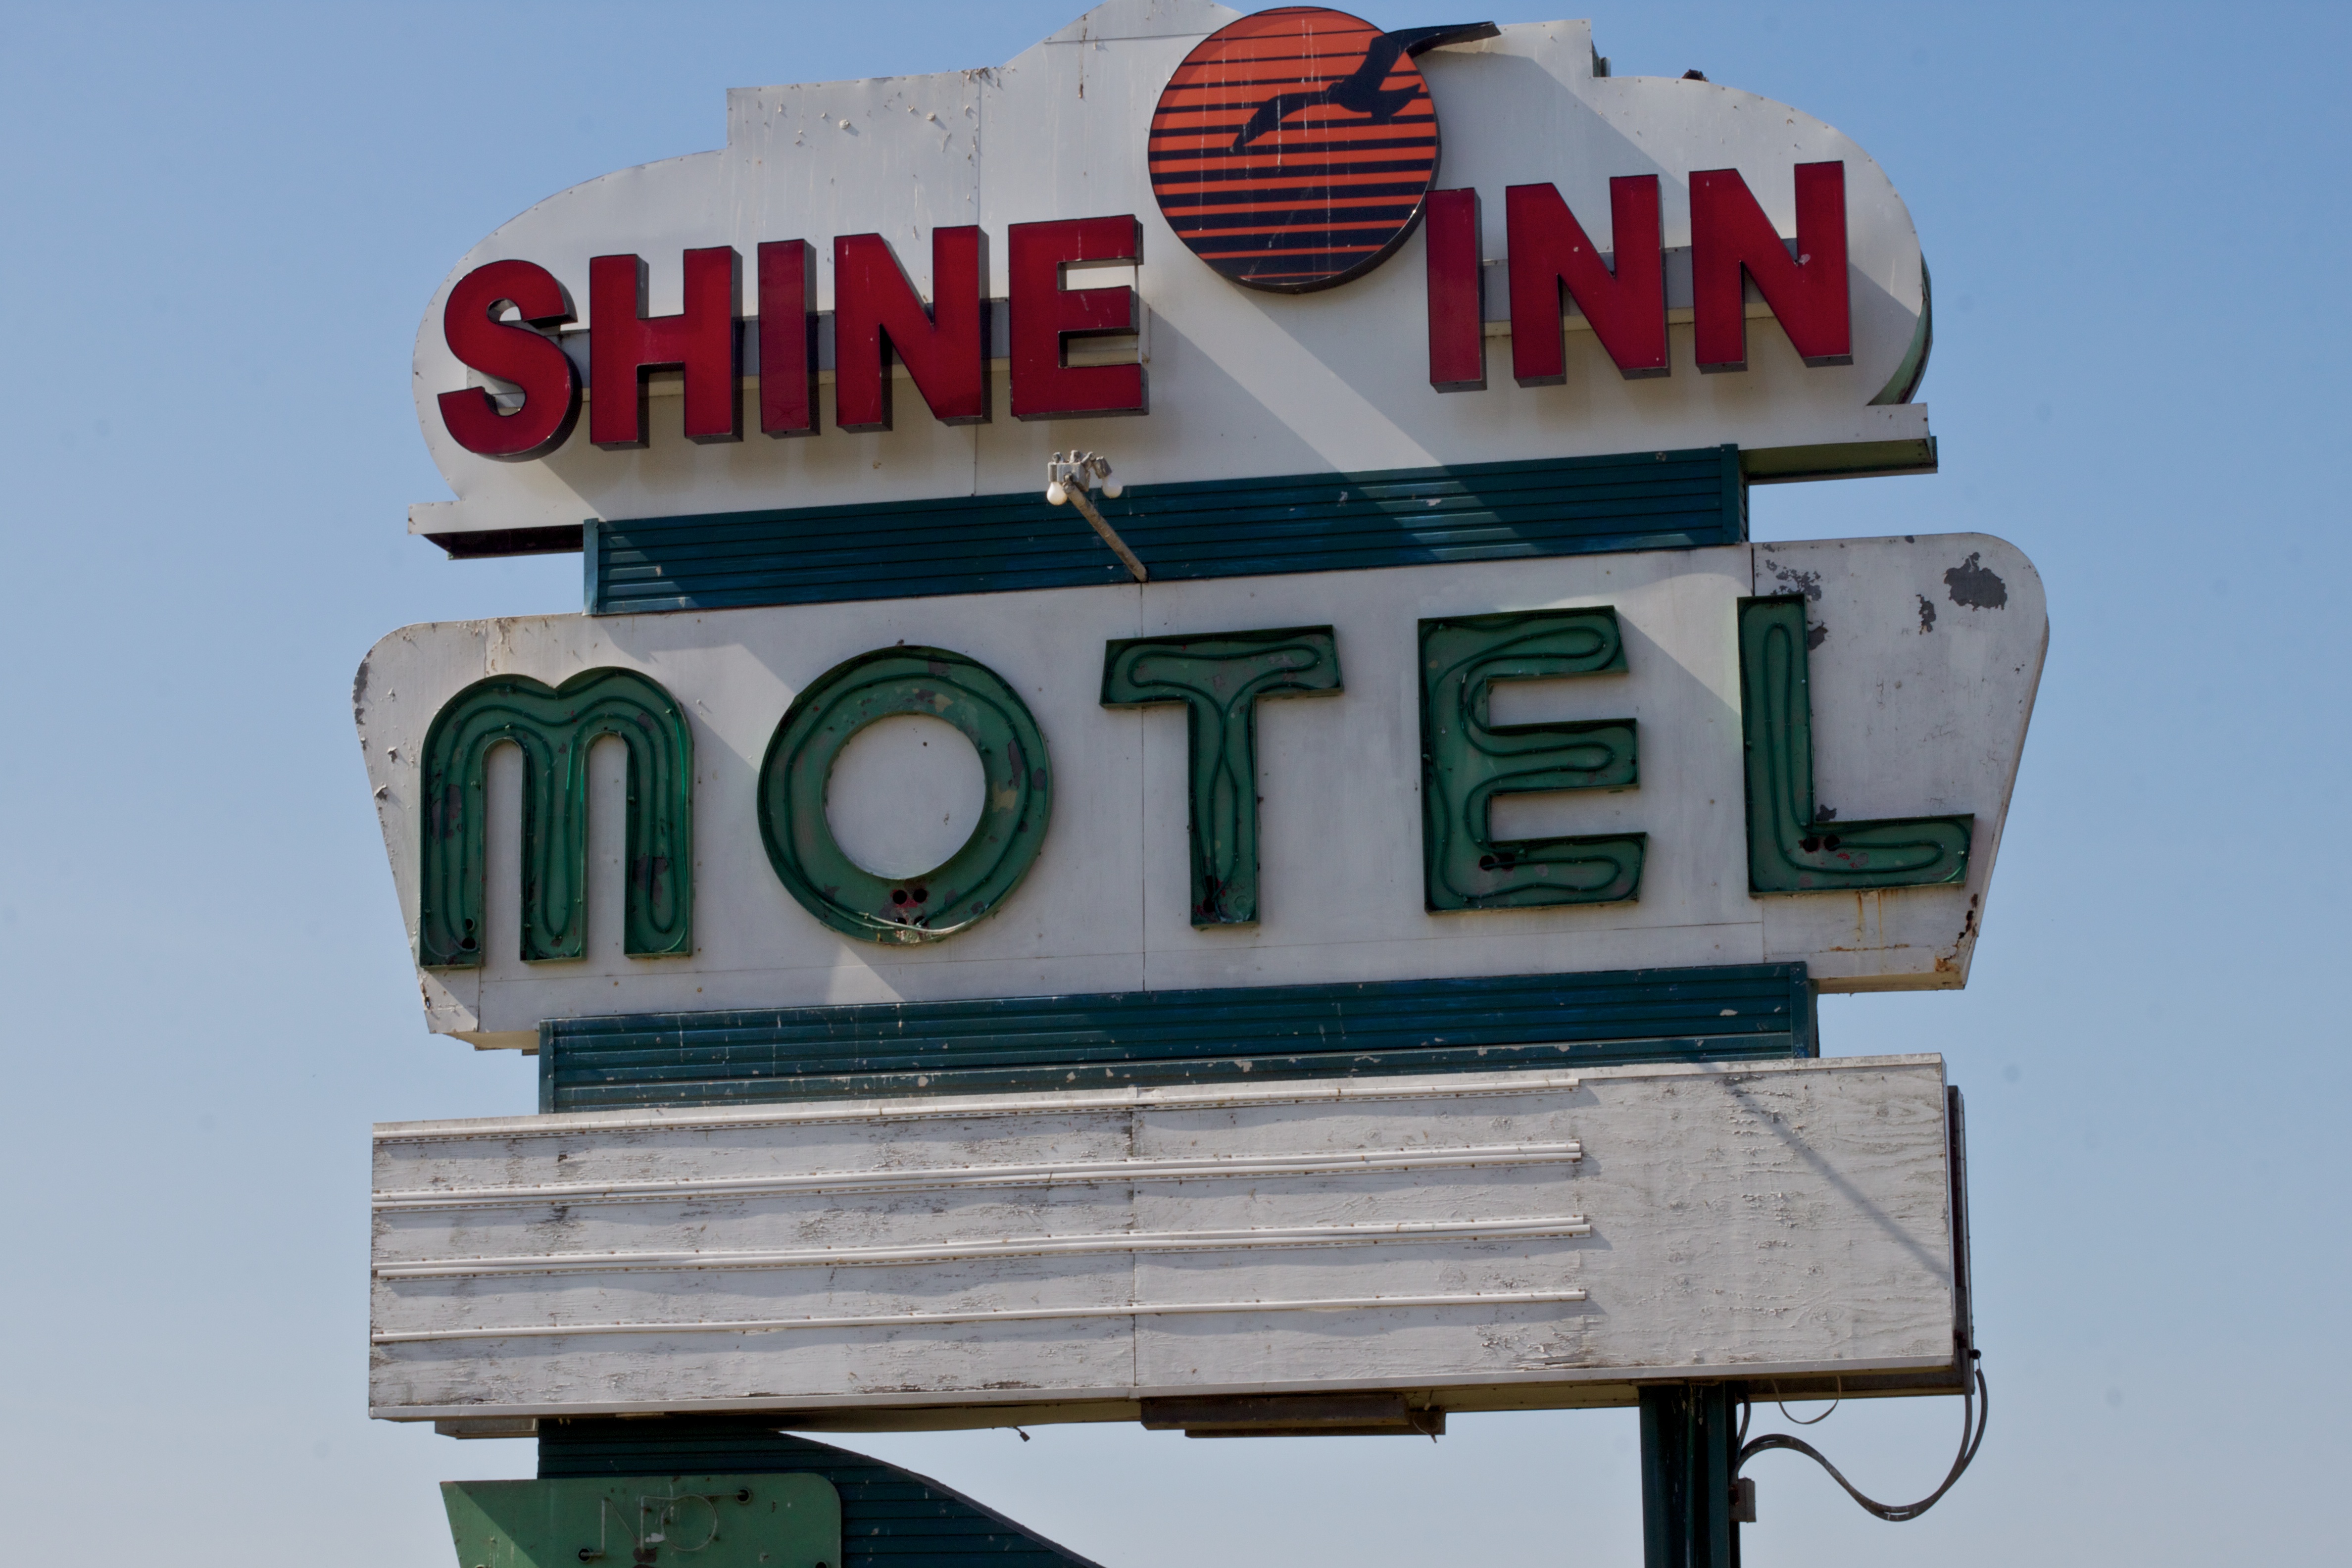
advertising, sign, street sign, signage, canonef50mmf14usm, traffic sign